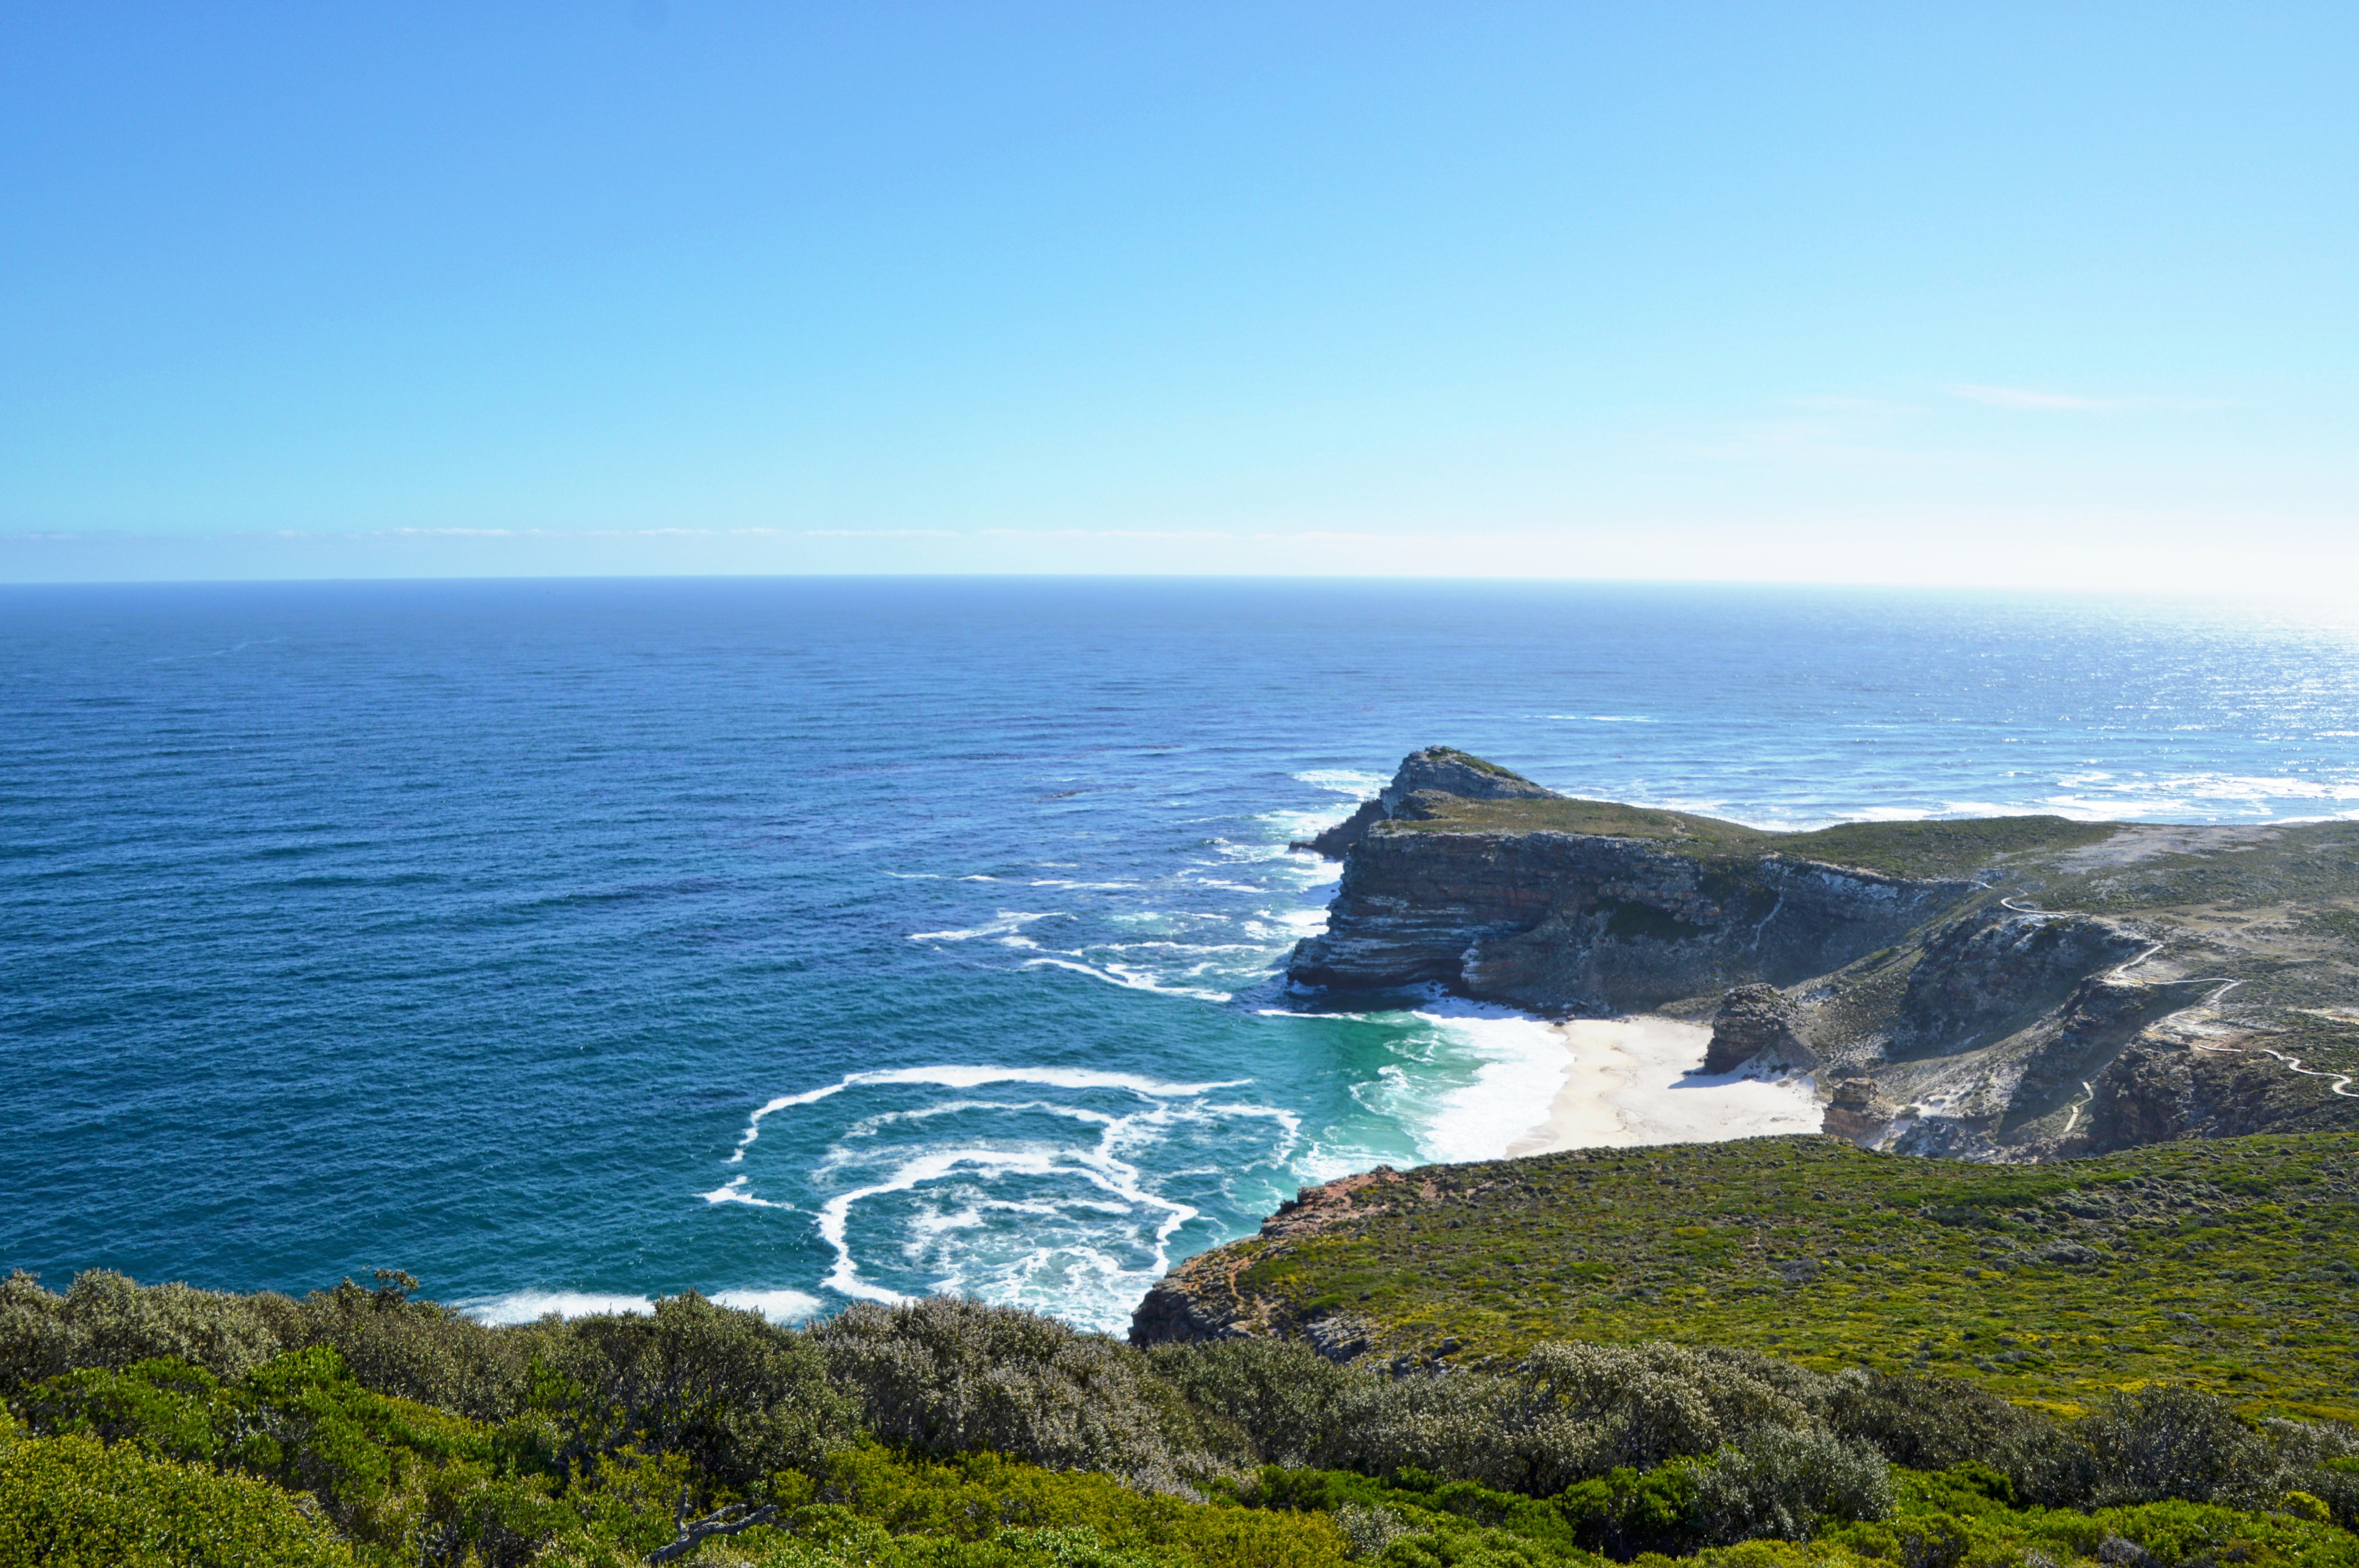
sea, coast, ocean, horizon, shore, cliff, cove, bay, fjord, terrain, body of water, cape, islet, landform, geographical feature, promontory